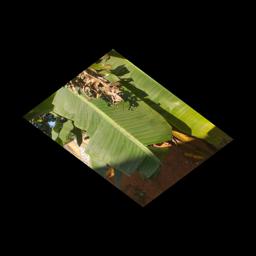
Label: MALBHOG LEAF